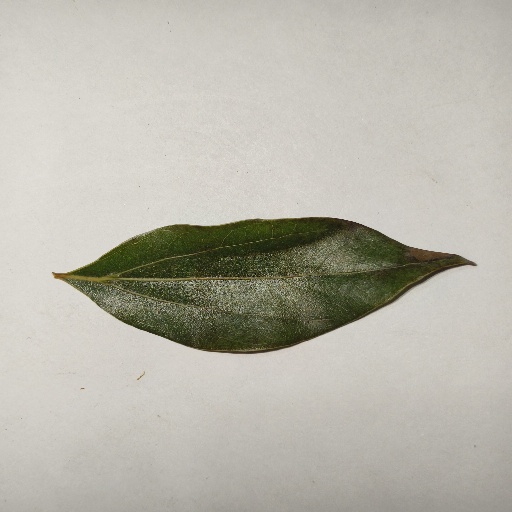
Species: Camphor
Leaf condition: Healthy Leaf